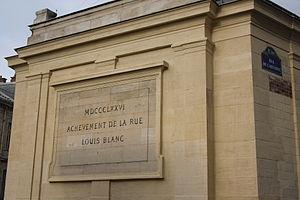
La rue Louis-Blanc est une voie du 10ᵉ arrondissement de Paris, en France.